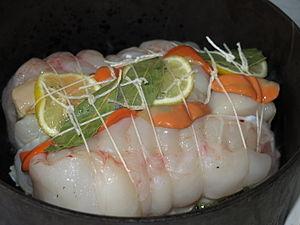
Roti de poisson
Le rôtissage est une méthode de cuisson, qui consiste à exposer la nourriture à une forte source de chaleur sèche, à l'air libre ou dans un four. Le résultat obtenu est appelé, selon les recettes et les régions, un rôti ou une rôtie.